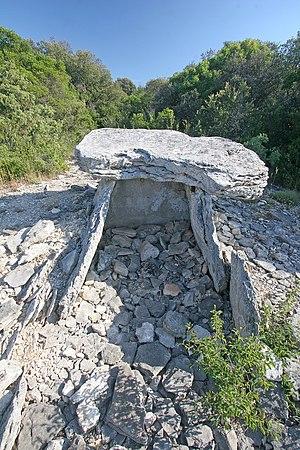
Dolmen du Bois des Géantes no. 3